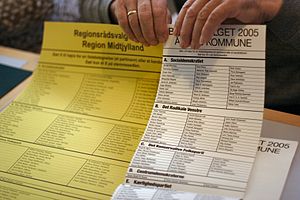
Stemmeseddel
Stemmesedler til kommune- og regionsvalget 2005 i Århus
Stemmesedler til kommune- og regionsvalget 2005 i Århus
En stemmeseddel er et papirark, hvorpå en vælger som led i et valg markerer sin tilslutning til et politisk partis liste, en kandidat eller et forslag. Stemmesedlen kan være fortrykt med angivelse af de foreliggende muligheder; i andre situationer kan et blankt ark bruges.